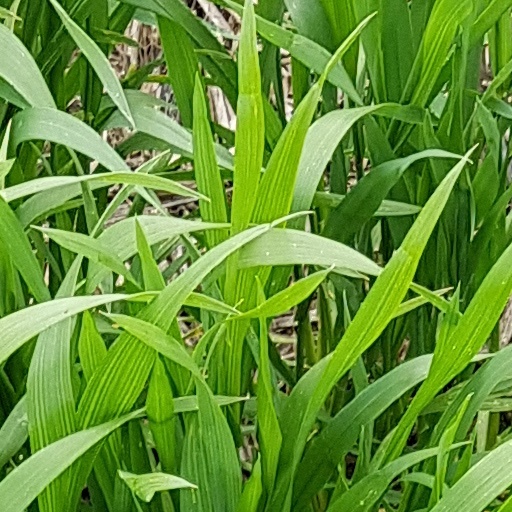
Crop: wheat